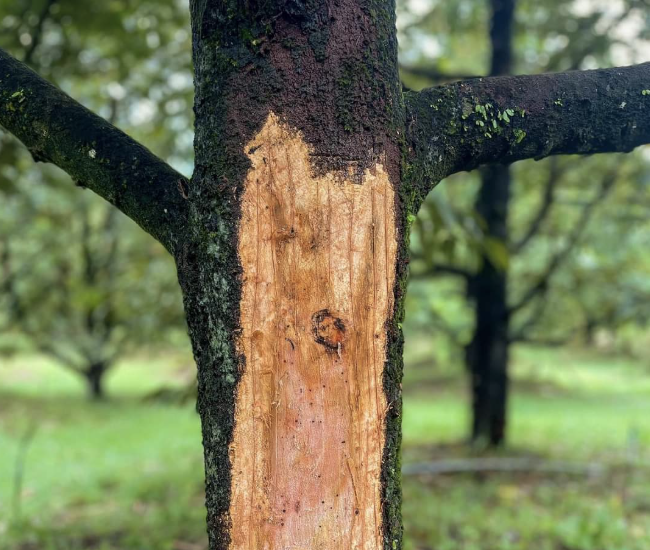
Label: stem_cracking_ gummosis